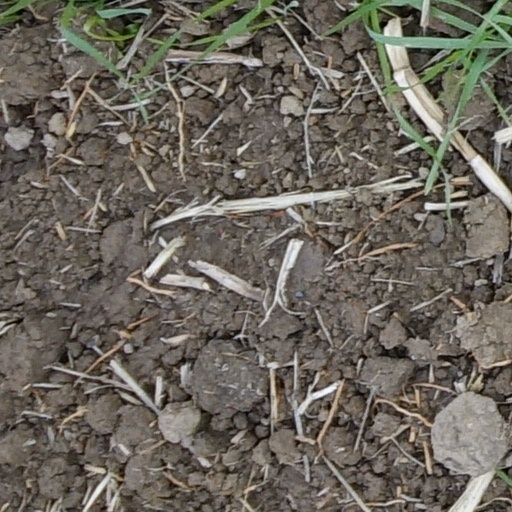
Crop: wheat